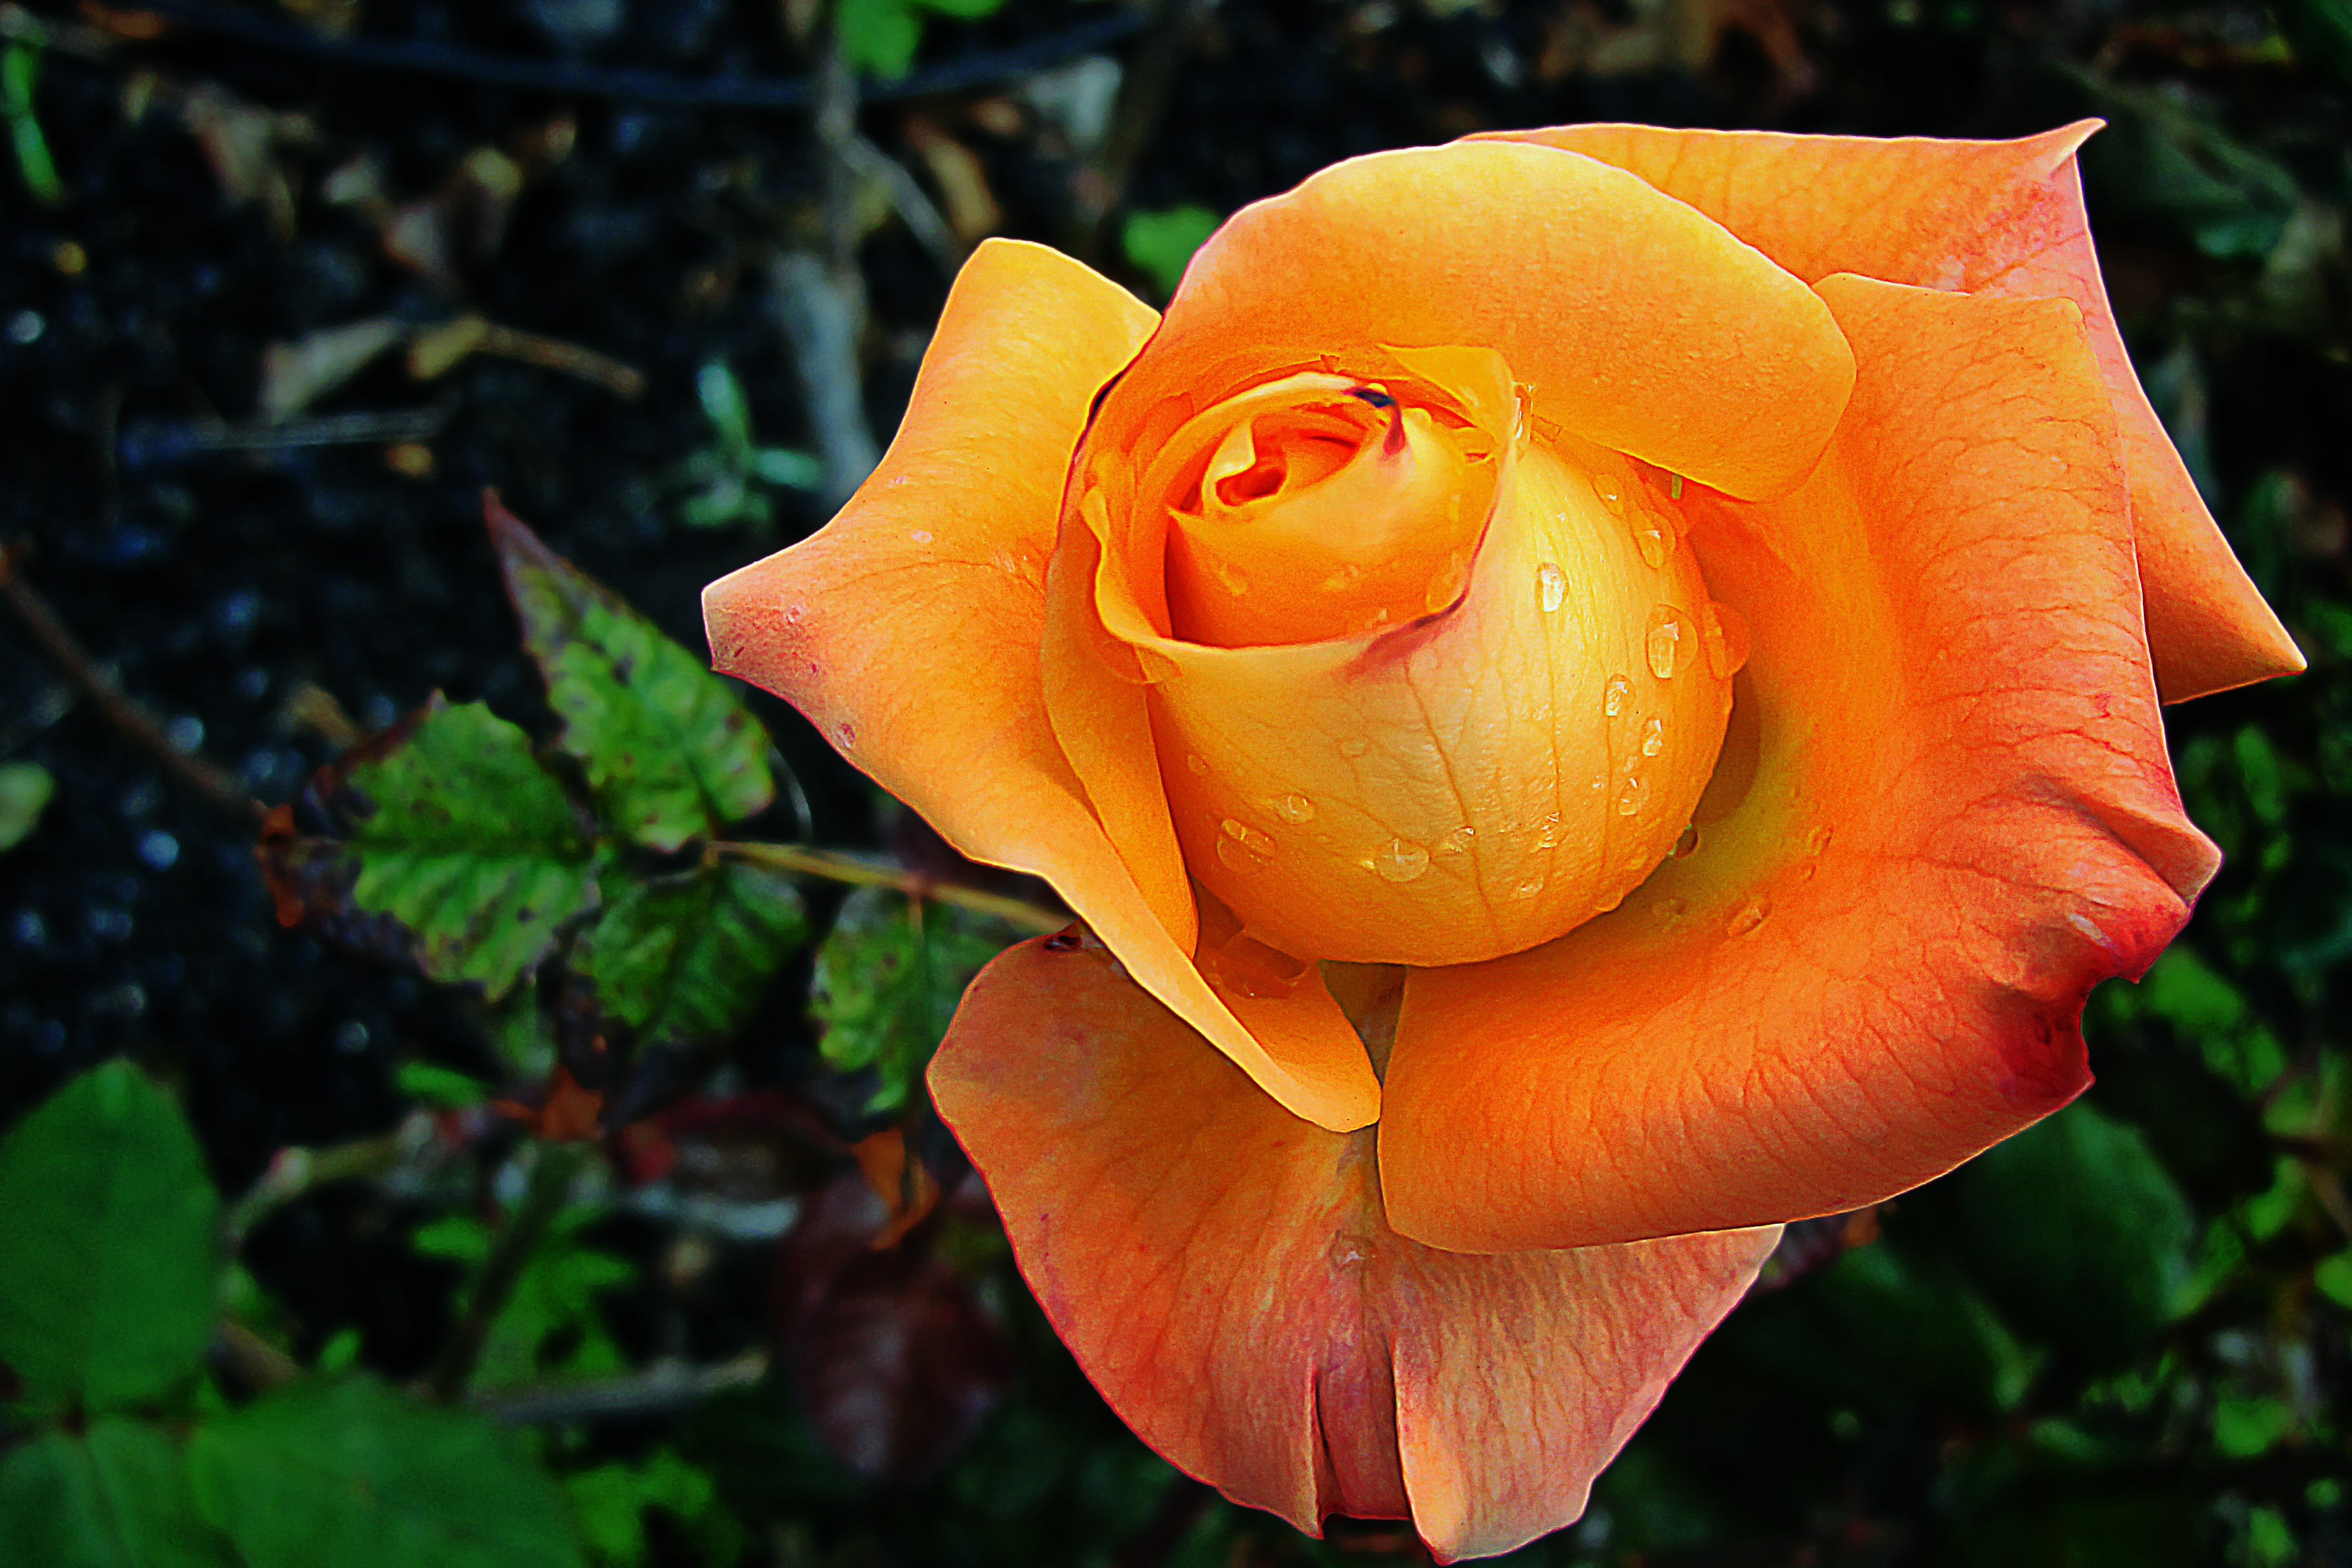
nature, plant, flower, petal, rose, botany, yellow, flora, rosa, macro photography, flowering plant, garden roses, rose family, plant stem, land plant